Altötting

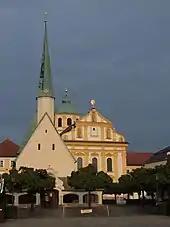
The Chapel of Grace

This small town is famous for the "Gnadenkapelle" (Chapel of Grace), one of the most-visited shrines in Germany. This is a tiny octagonal chapel which keeps a venerated statue of the Virgin Mary. According to the legend, in 1489, a 3-year-old local boy who had drowned in the river was revived when his grieving mother placed him in front of a wooden statue of the Virgin Mary at the high altar. News of the miracle quickly spread, and the chapel was immediately extended by the erection of a nave and a covered walkway.